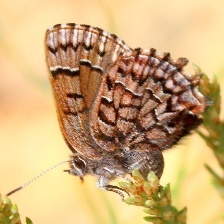
Species: EASTERN PINE ELFIN